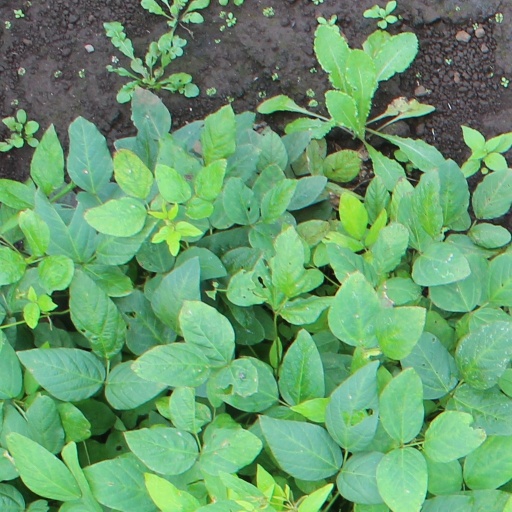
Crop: soybean